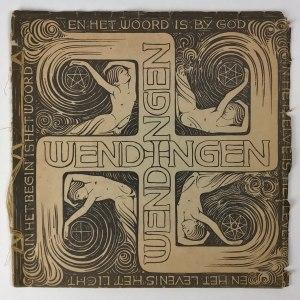
Wendingen était un magazine d'art qui vit le jour entre 1918 et 1932. Cette publication mensuelle était destinée aux architectes et aux décorateurs d'intérieur. La brochure fut publiée par l'éditeur amstellodamois Hooge Brug et l'éditeur santportois C.A. Mees. Elle était l'organe de presse de l'association d'architectes Architectura et Amicitia. Wendigen fut aussi un puissant moteur de la diffusion des idées et du travail de l'École d'Amsterdam.